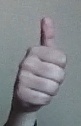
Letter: aleff